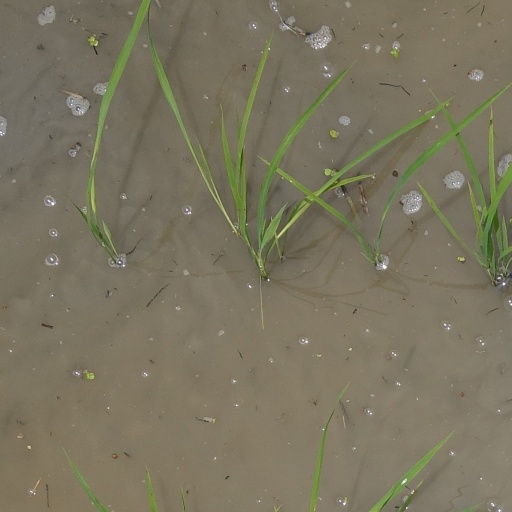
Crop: rice